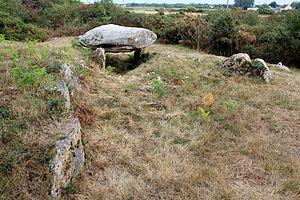
Tumulus de Run-er-Sinzen This building is indexed in the Base Mérimée, a database of architectural heritage maintained by the French Ministry of Culture,
Cet article recense les monuments historiques de l'arrondissement de Lorient, dans le département du Morbihan, en France.
Le tumulus de Run-er-Sinzen est un tumulus ruiné d'Erdeven, dans le Morbihan en France.